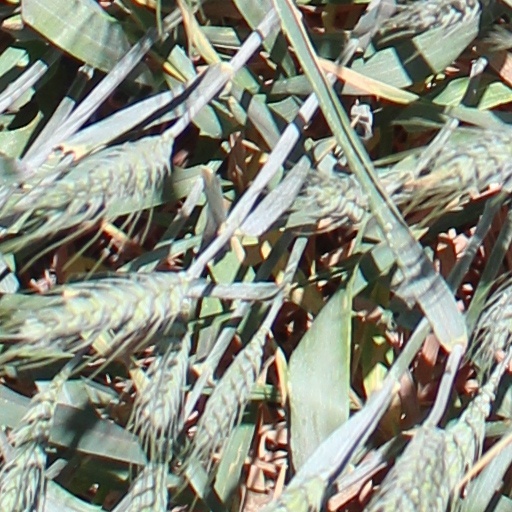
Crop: wheat